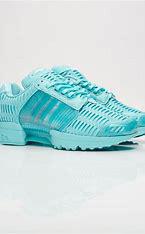
Brand: Adidas
Model: Climacool 1